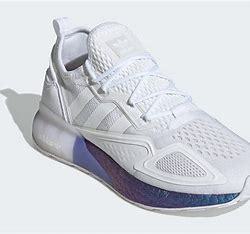
Brand: Adidas
Model: ZX 2K